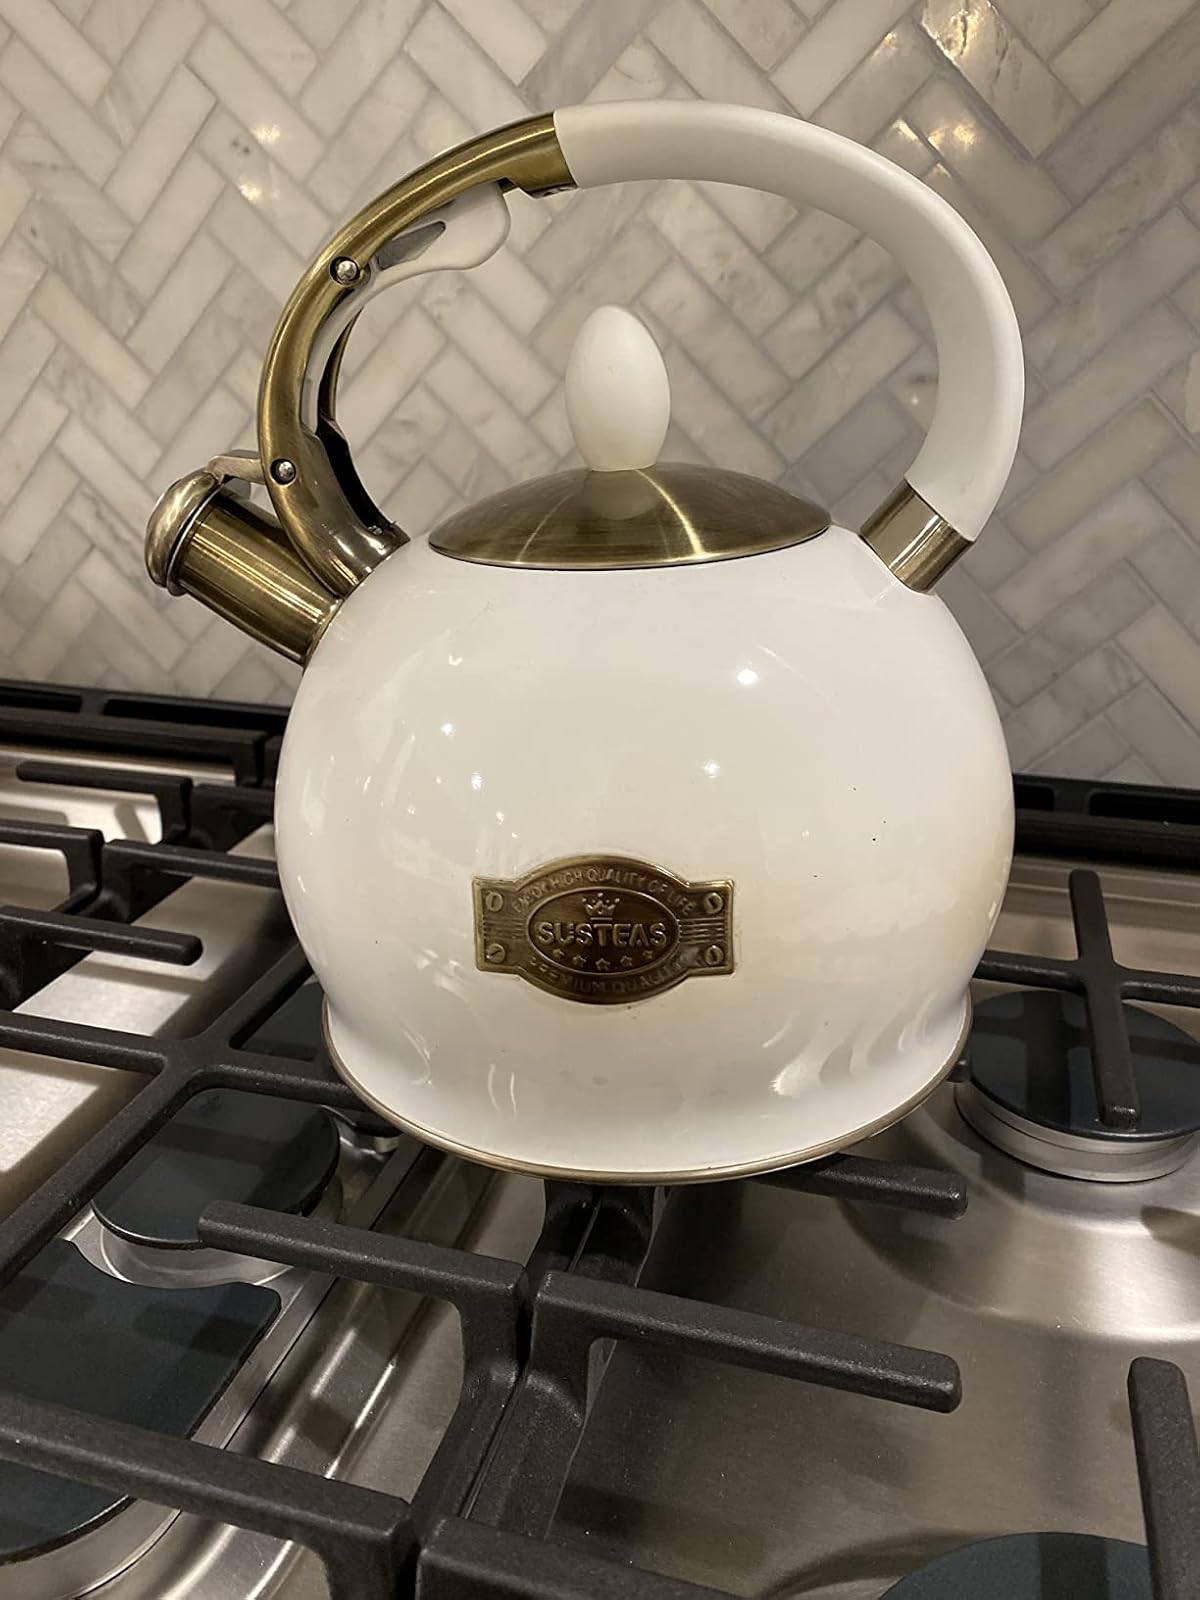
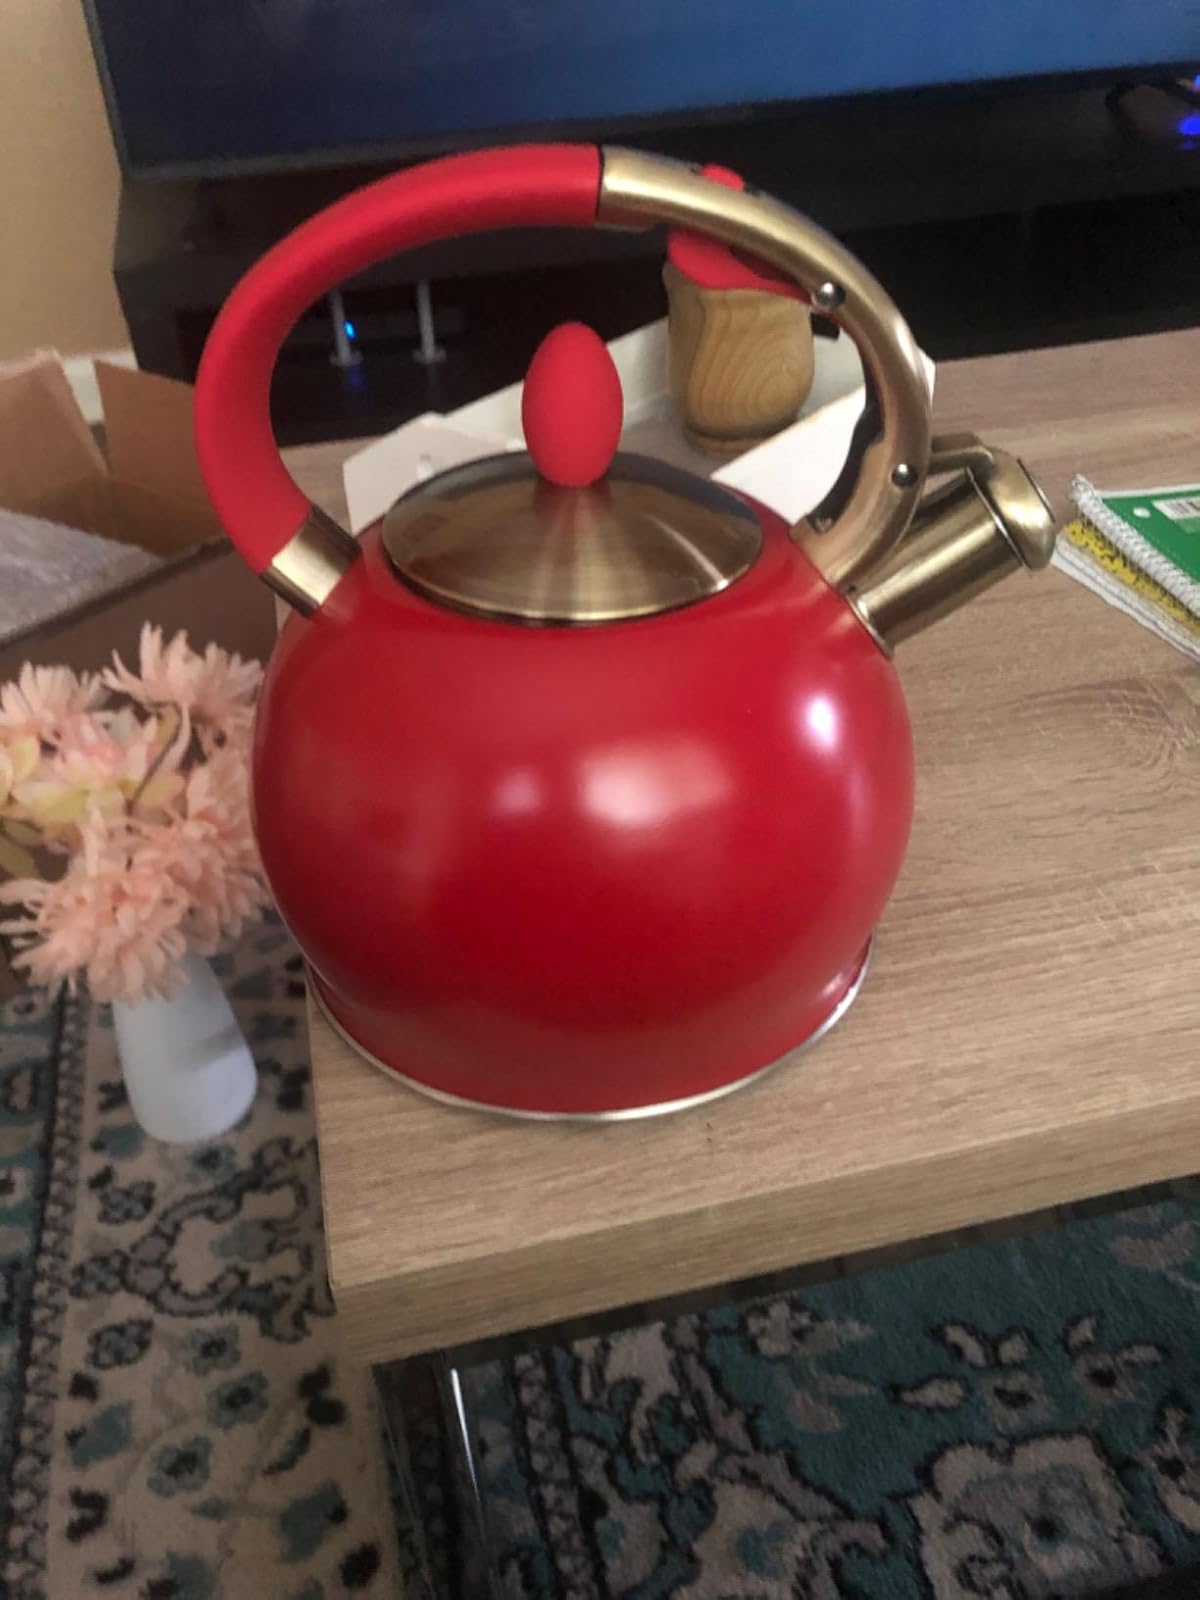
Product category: items_kettle
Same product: no